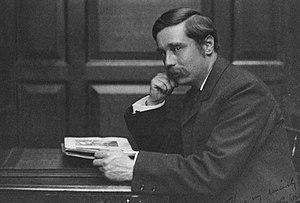
George Gissing /ˌdʒɔːdʒ ˈɡɪ.sɪŋ/ est un écrivain britannique, né le 22 novembre 1857 à Wakefield et mort le 28 décembre 1903 à Ispoure.